Carbice Corp. v. American Patents Development Corp.

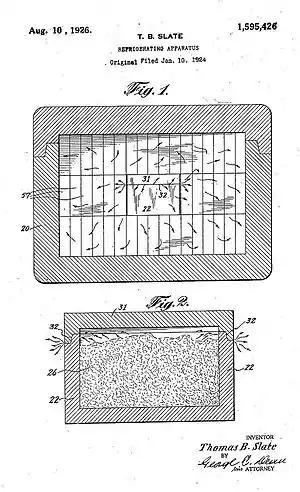
Cross-sectional drawings of inner and outer containers of device of U.S. Pat. No. 1,595,426

American Patents Development Corp. (APDC) held a patent for a dry ice transport enclosure (shipping container), in which a smaller container of dry ice was surrounded by a freezable material (such as ice cream) being refrigerated; this arrangement was contrary to the usual packaging practice of surrounding the material being refrigerated with regular ice. The patent was not on dry ice itself, which was well known as a refrigerant, nor on the container itself, but on the combination of the container and dry ice and the freezable material. A typical claim of the patent provided: